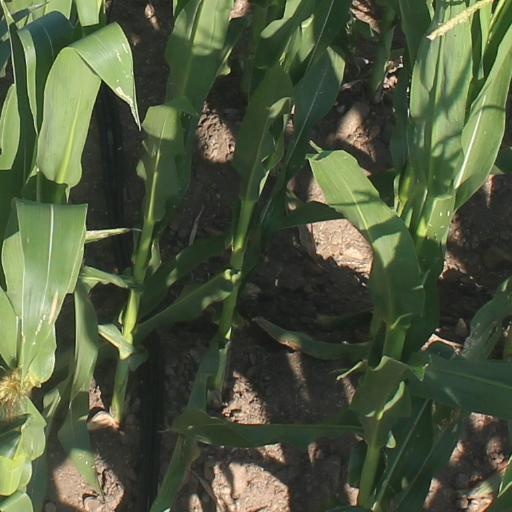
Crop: maize; corn